Mykonos

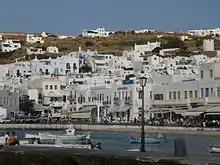
Mykonos town (Chora)

Mykonos came under the control of the Romans during the reign of the Roman Empire and then became part of the Byzantine Empire until the 12th century. In 1204, with the fall of Constantinople in the Fourth Crusade, Mykonos was occupied by Andrea Ghisi. The island was ravaged by the Catalans at the end of the 13th century and finally given over to direct Venetian rule in 1390.